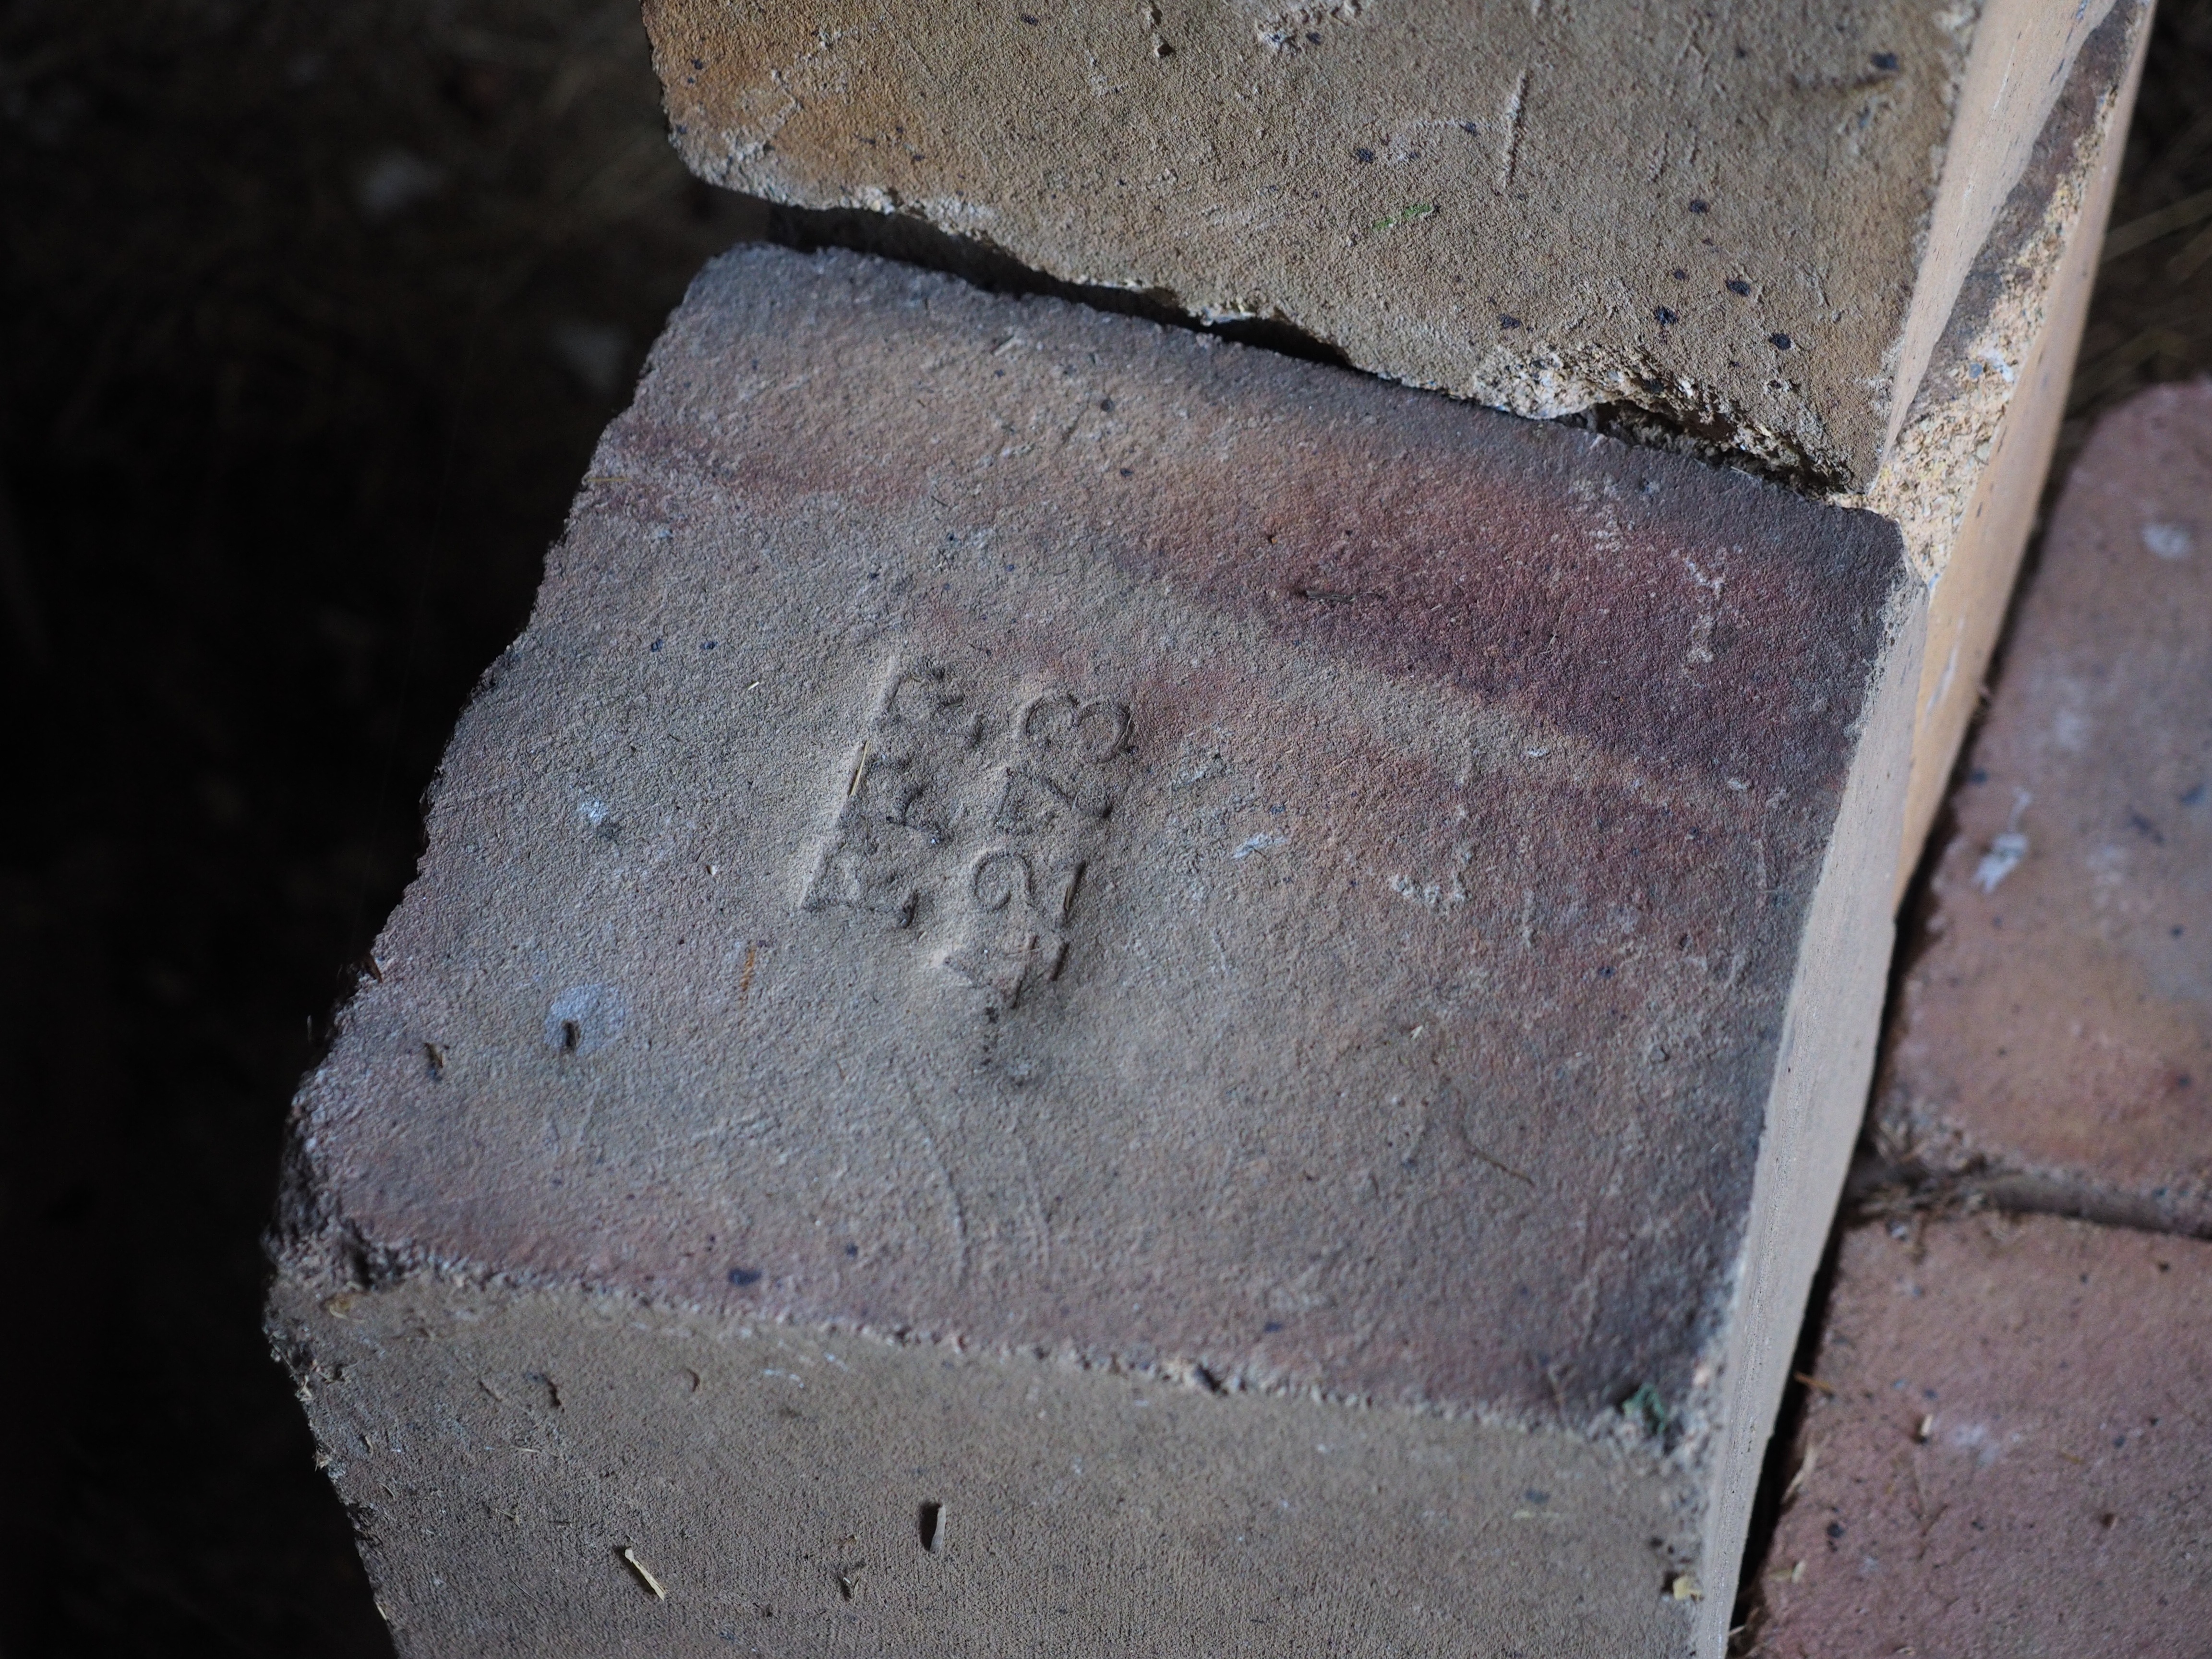
rock, wall, asphalt, soil, brick, material, block, limestone, burned, clinker bricks, road surface, quicklime